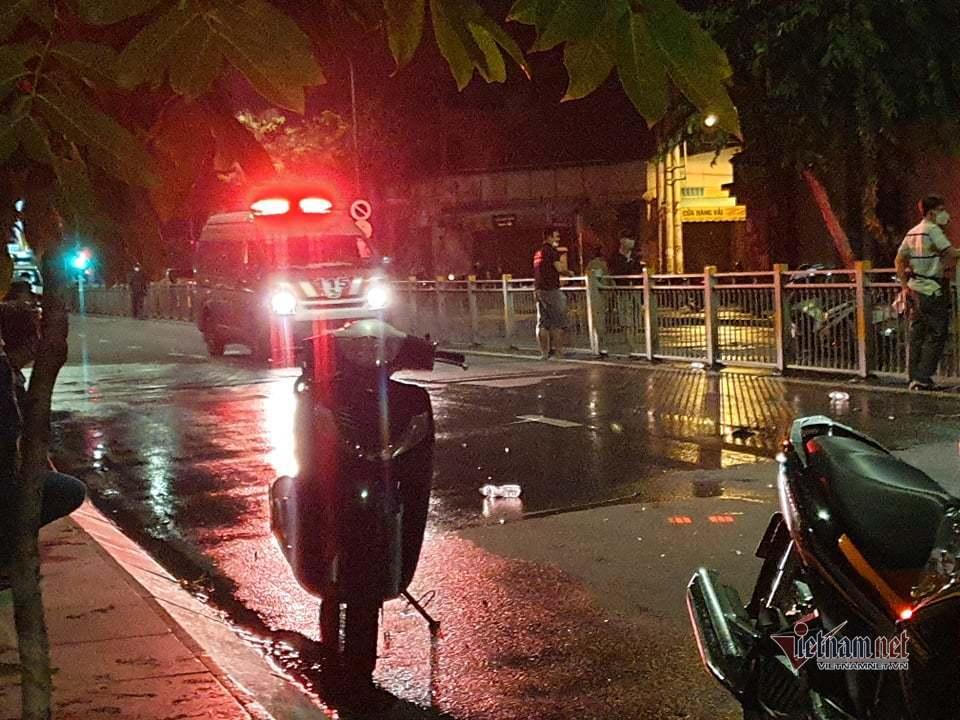
có một cái xe cấp cứu đang tham gia giao thông